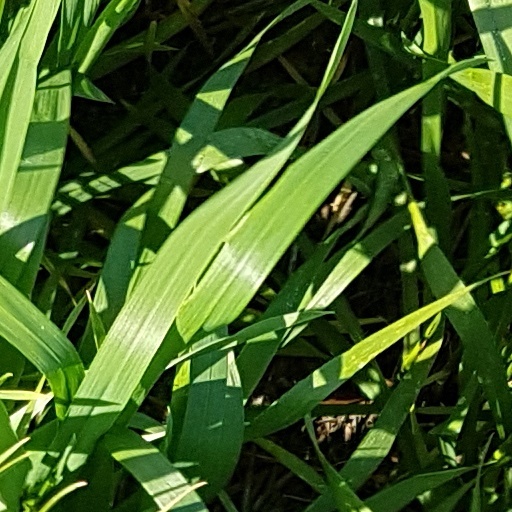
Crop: wheat